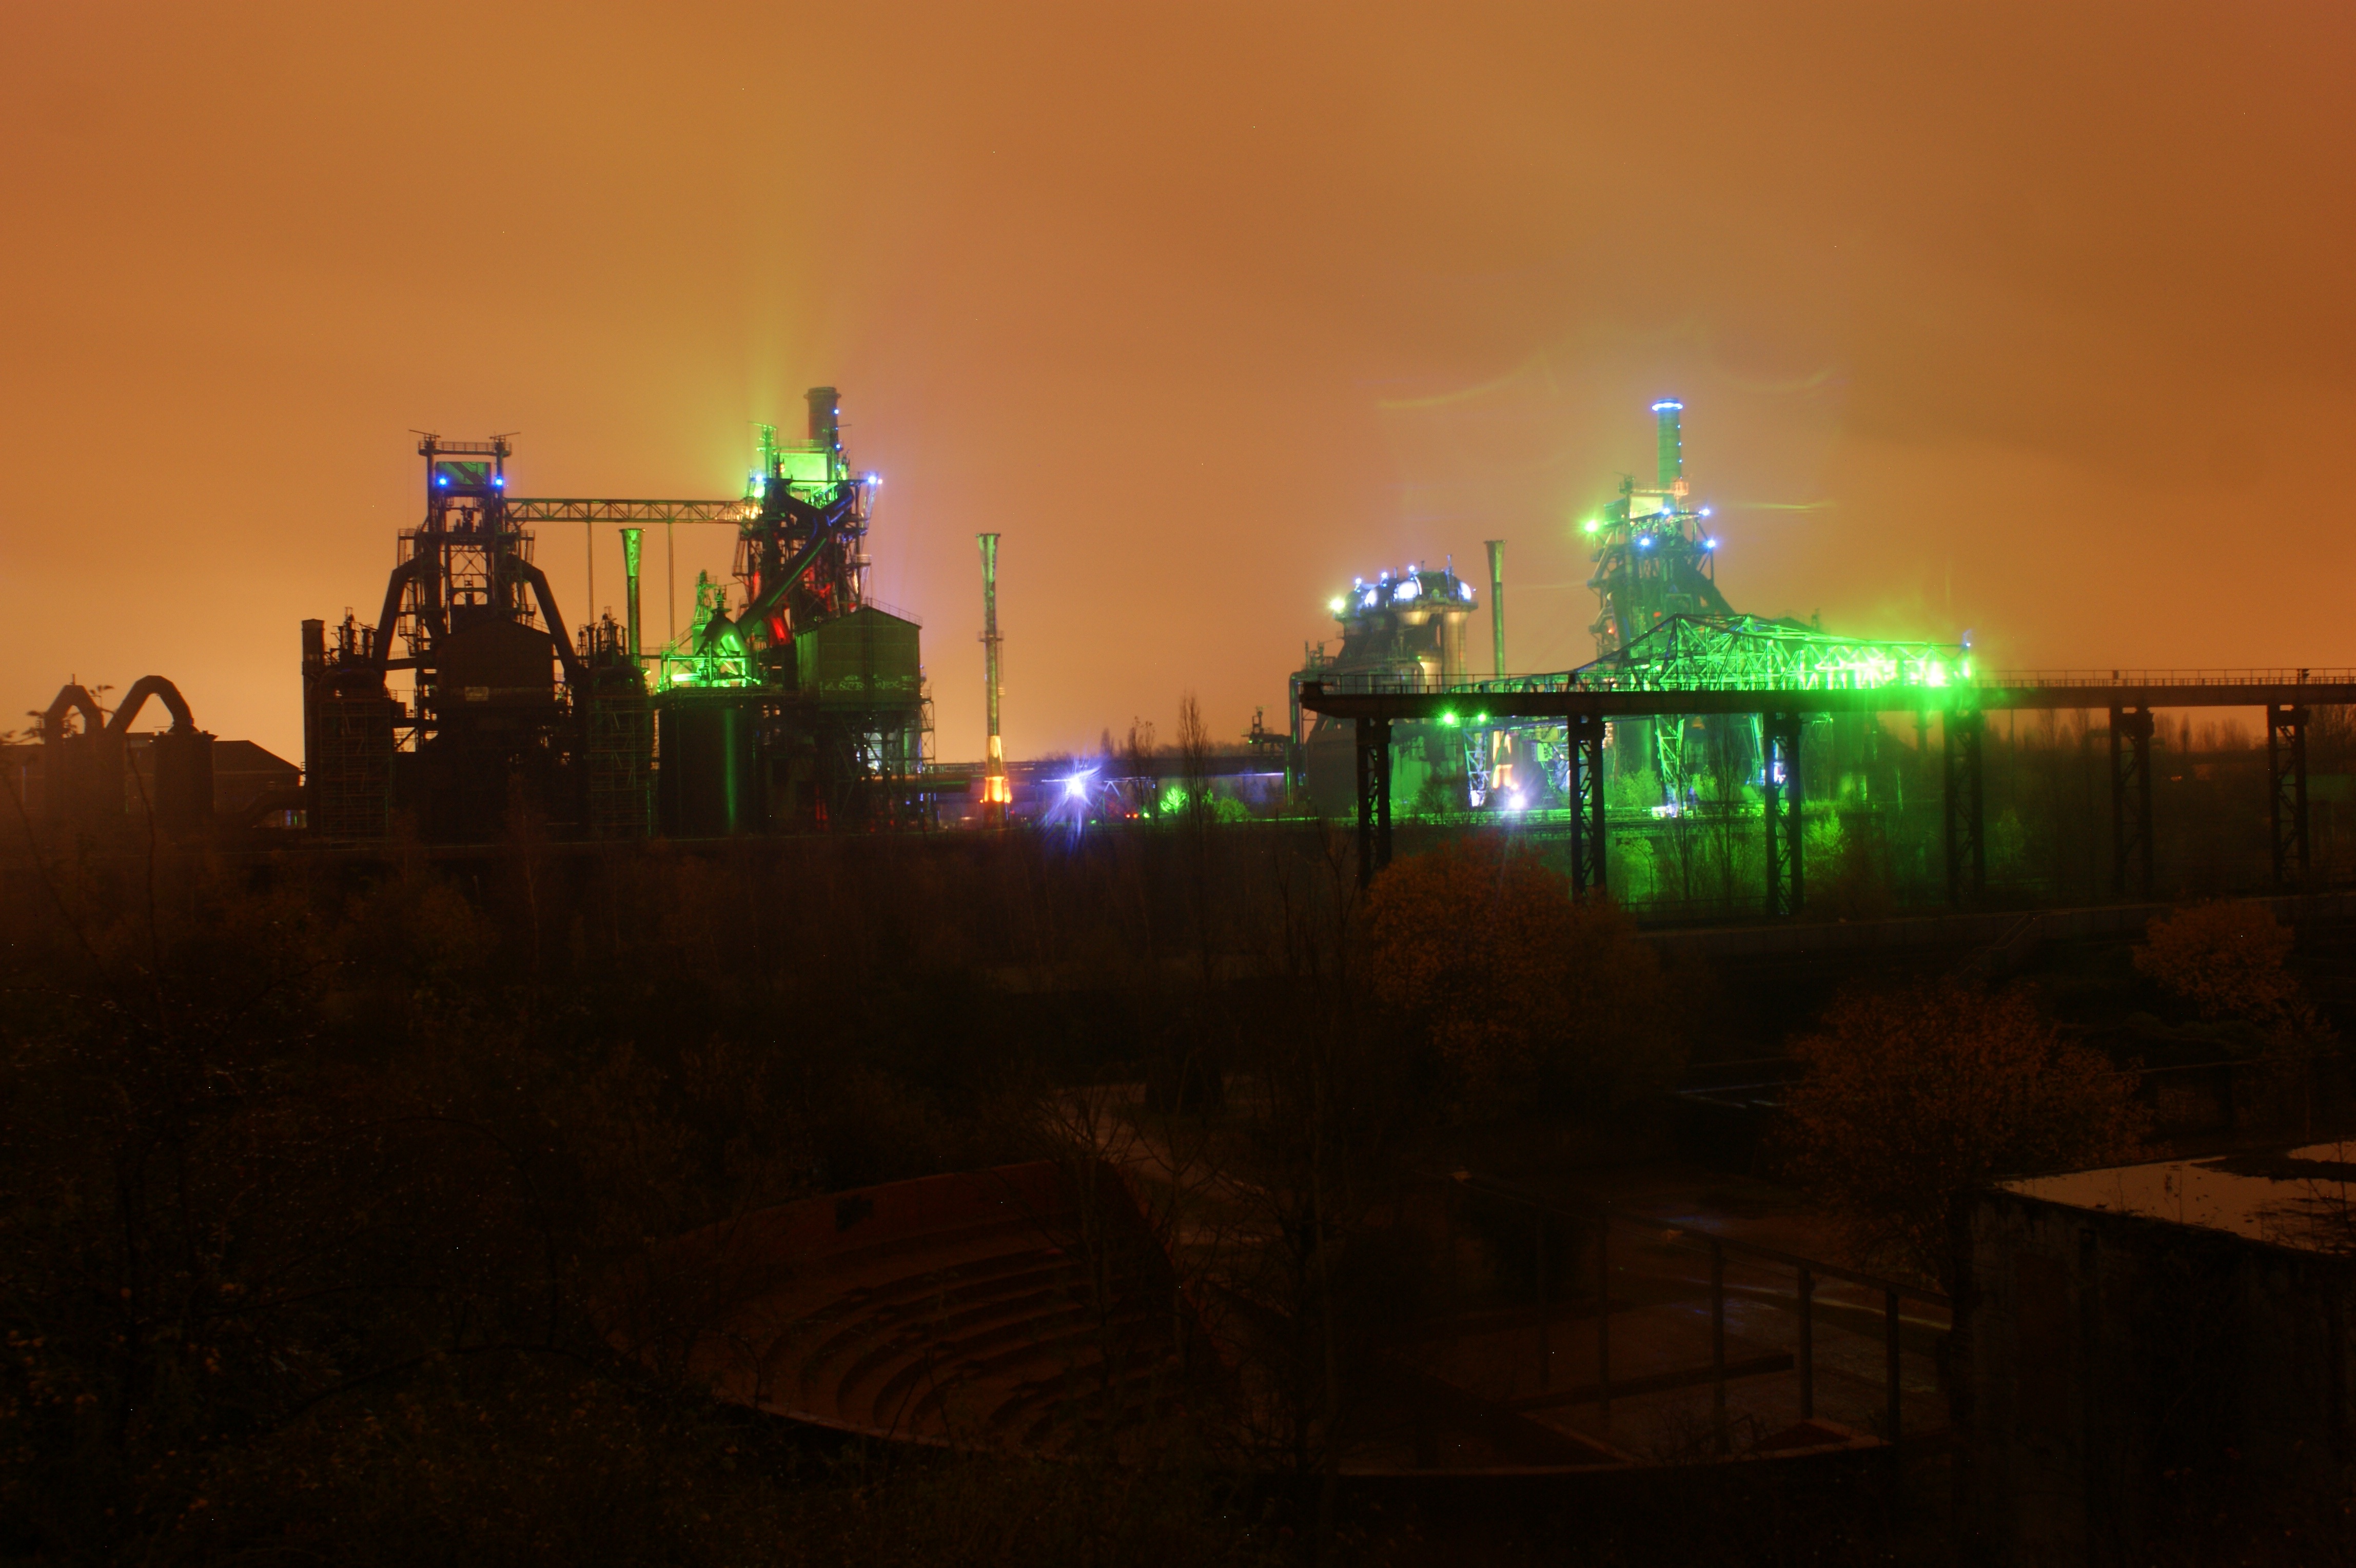
light, skyline, night, dusk, evening, factory, industry, lighting, lights, germany, duisburg, night photograph, night photography, ruhr area, north rhine westphalia, heavy industry, north landscape park